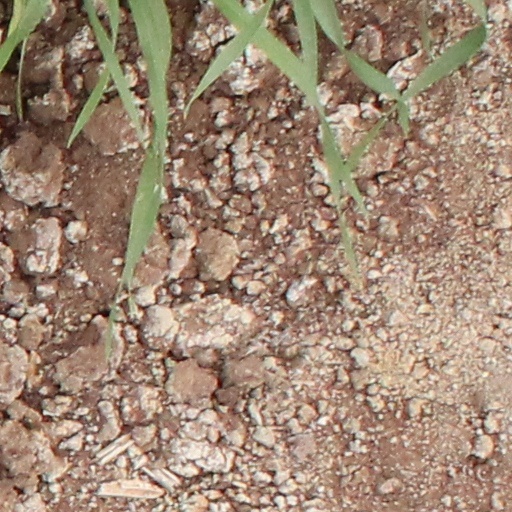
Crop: wheat